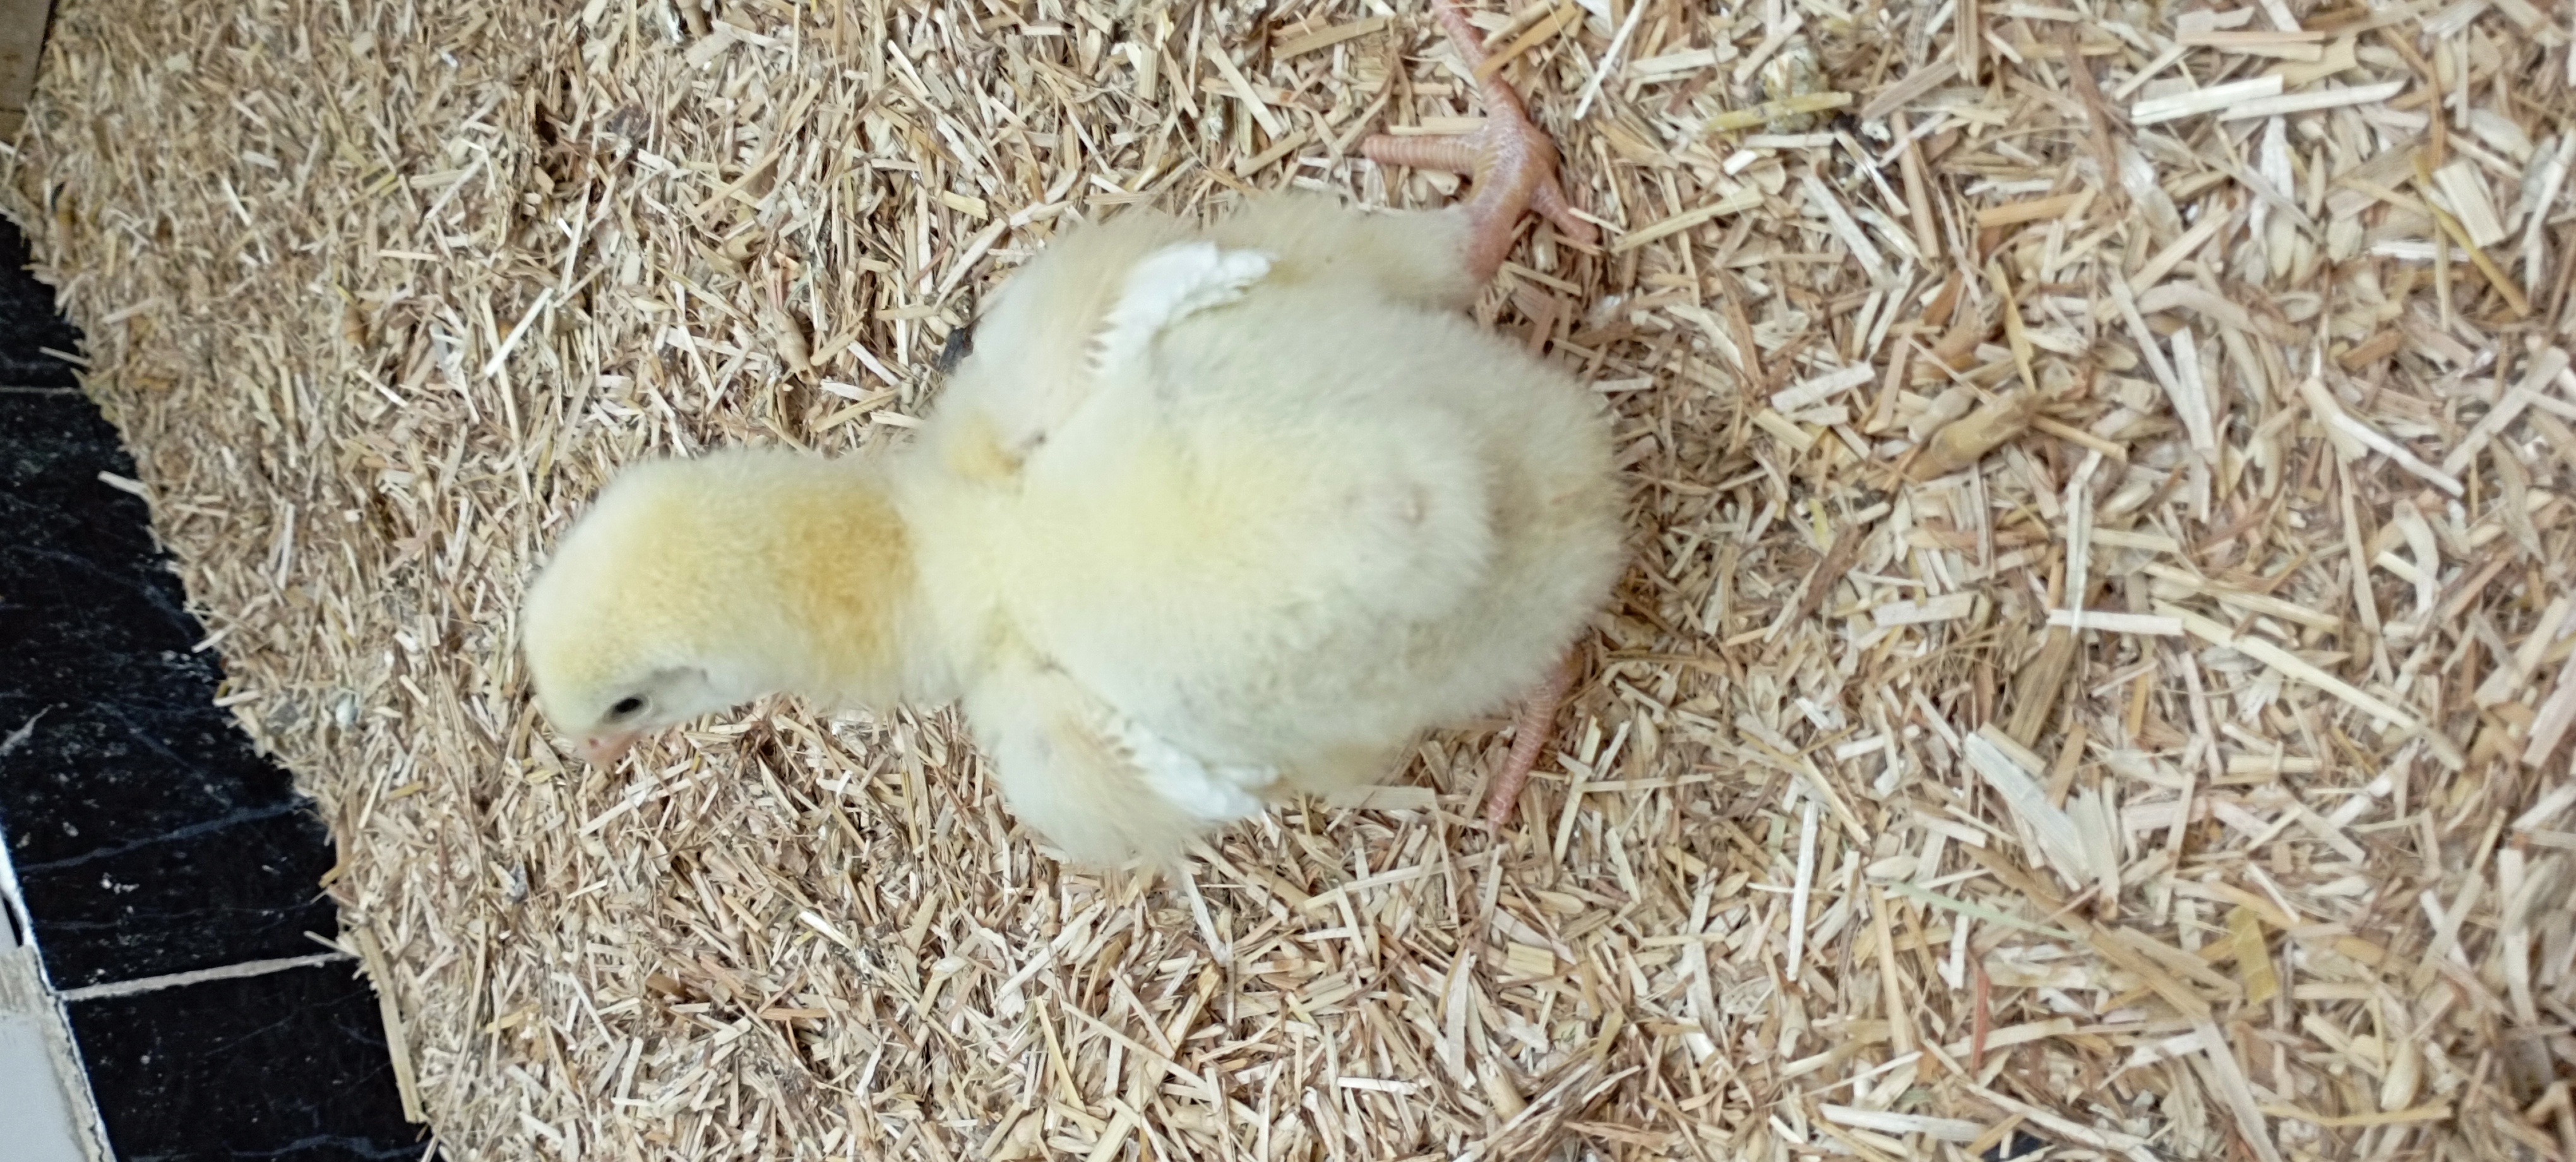
Weight: 181 g